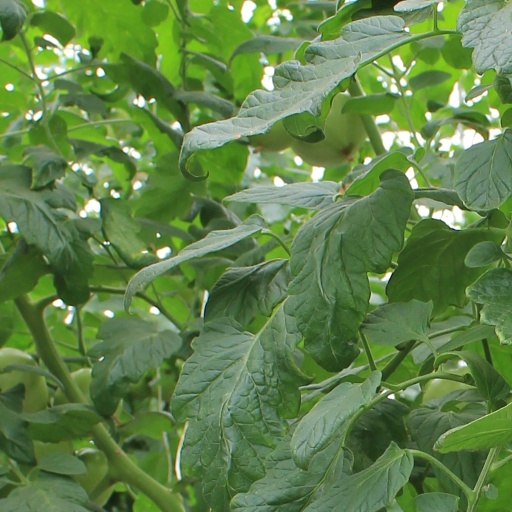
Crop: tomato